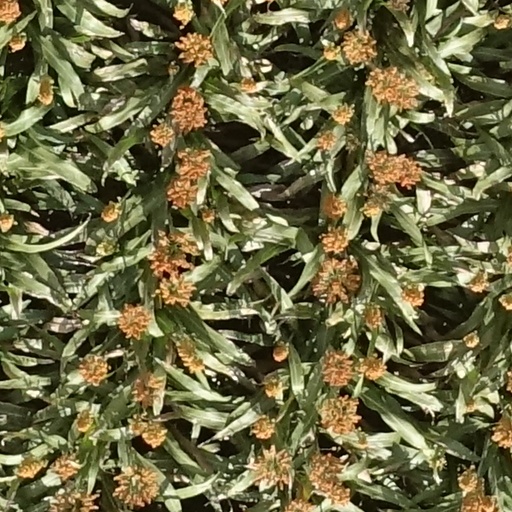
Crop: sorghum